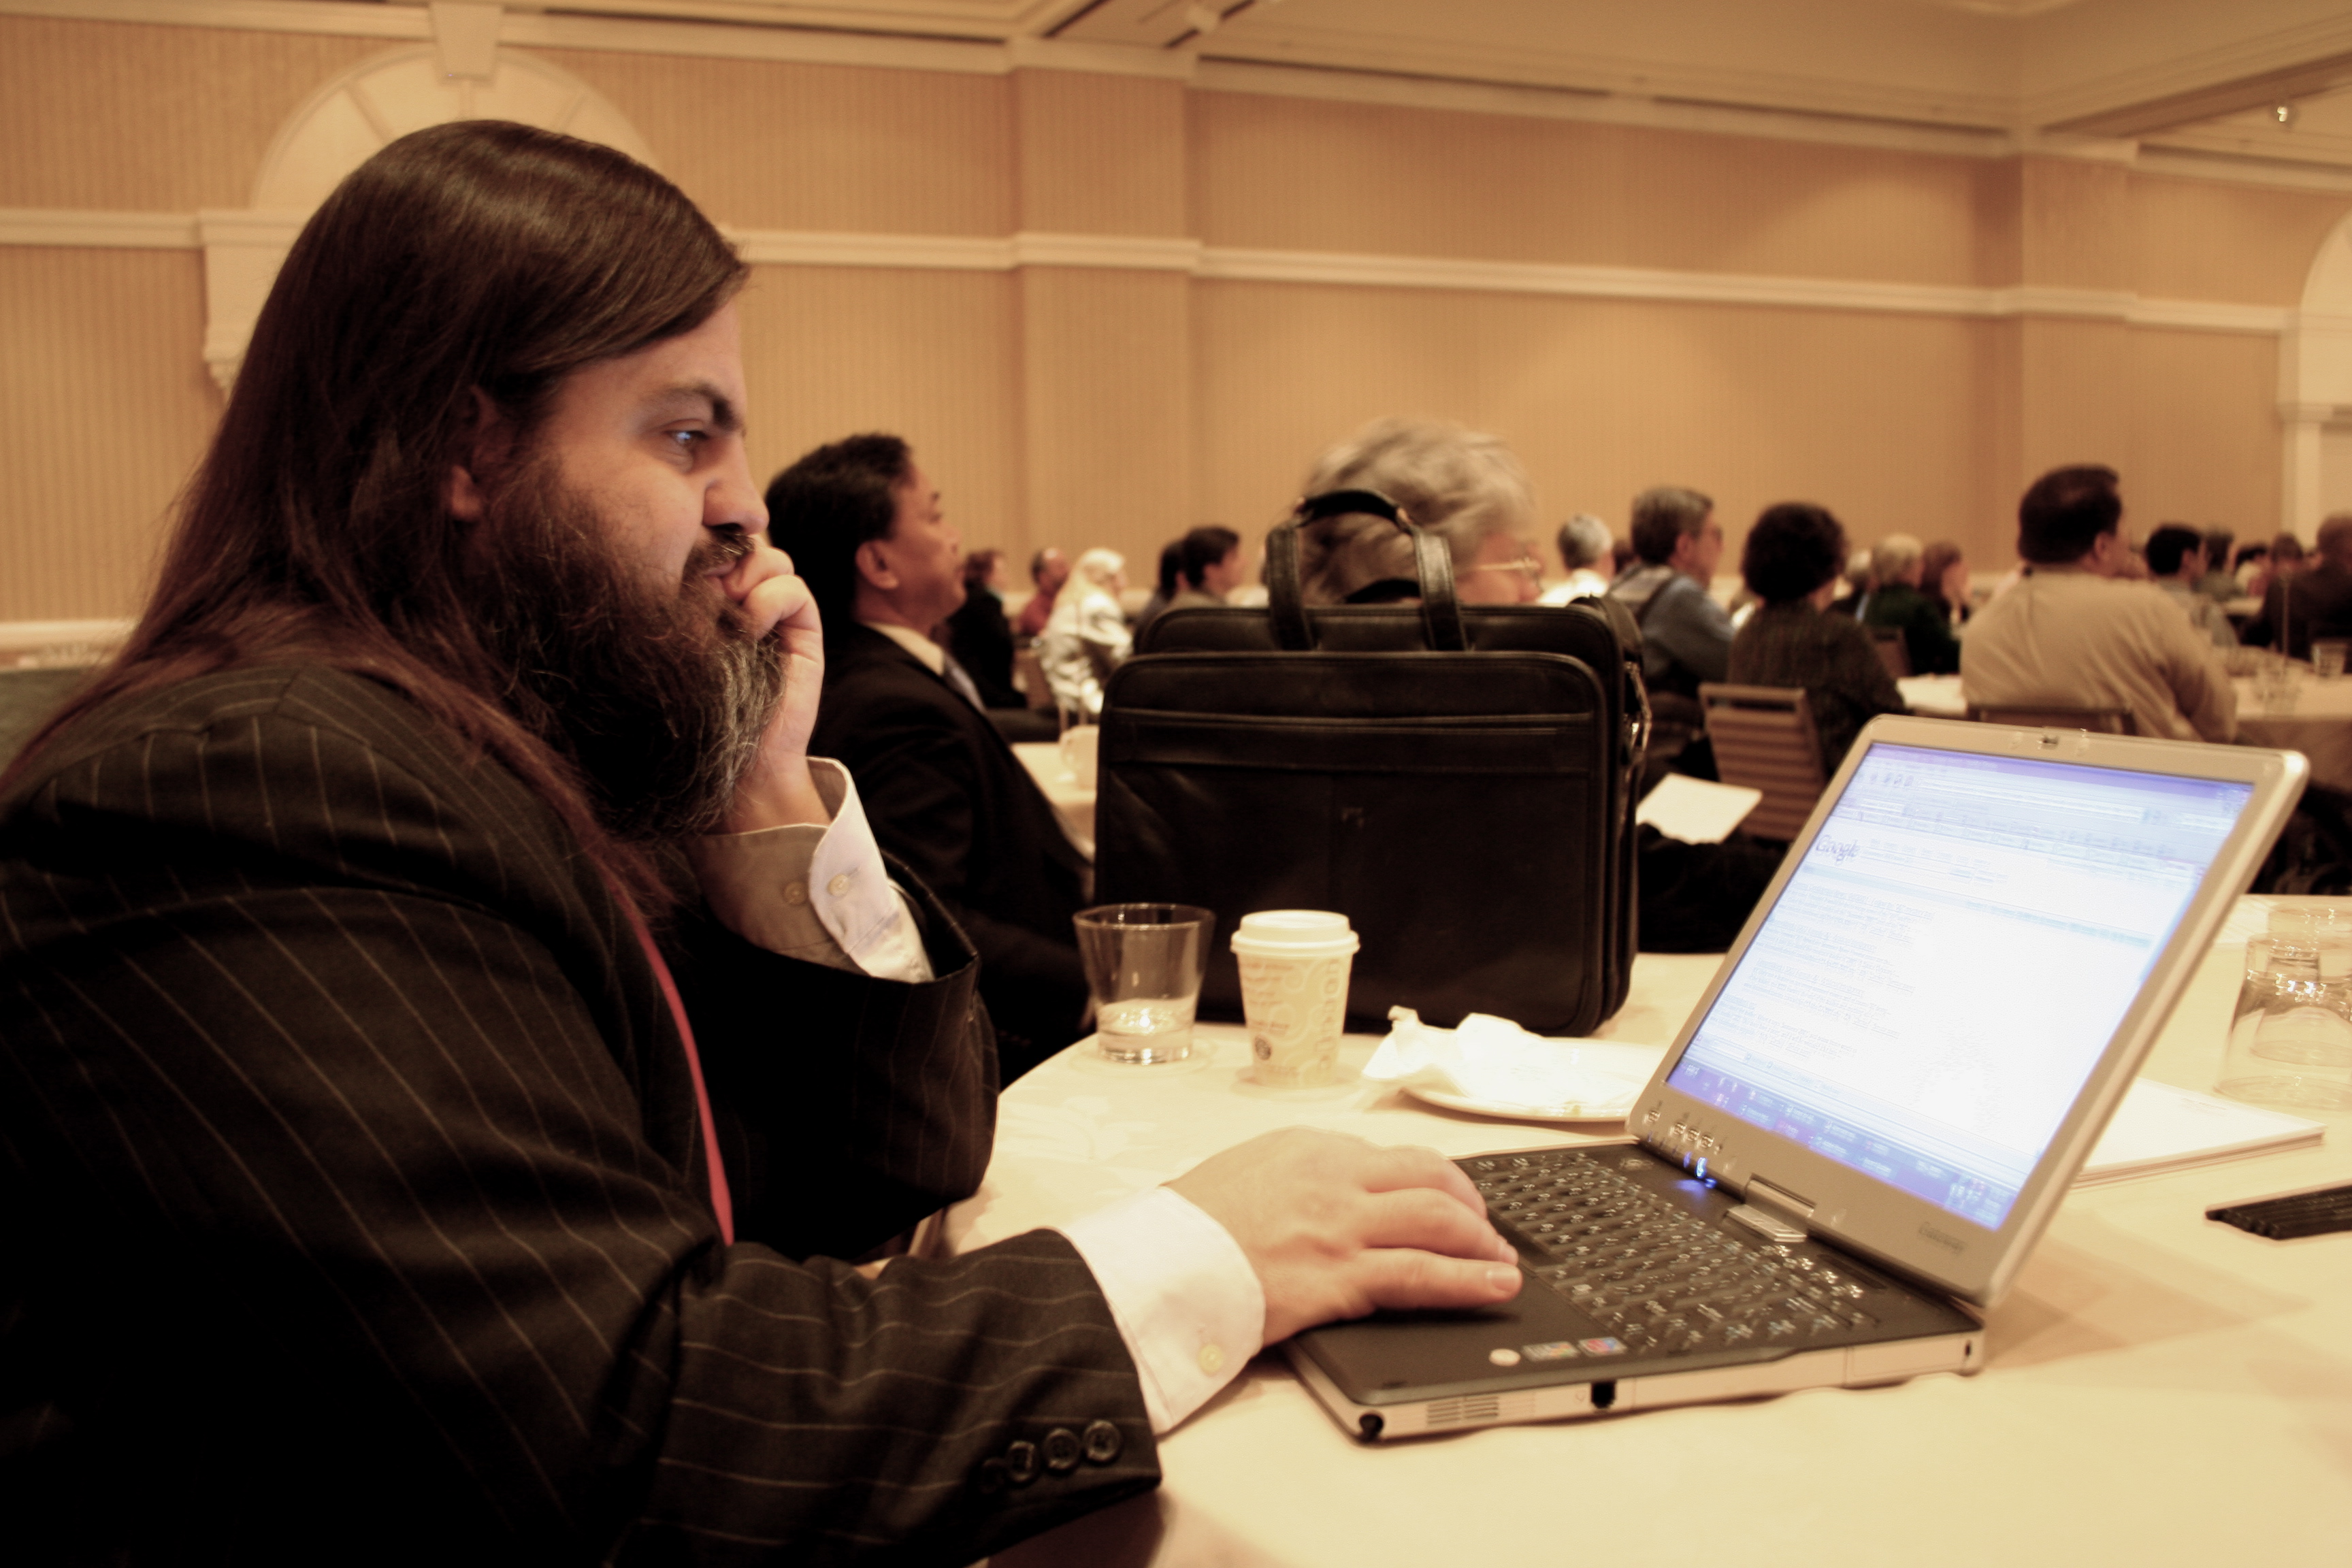
conversation, fishtacos, eli06, academic conference